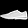
Label: Sneaker